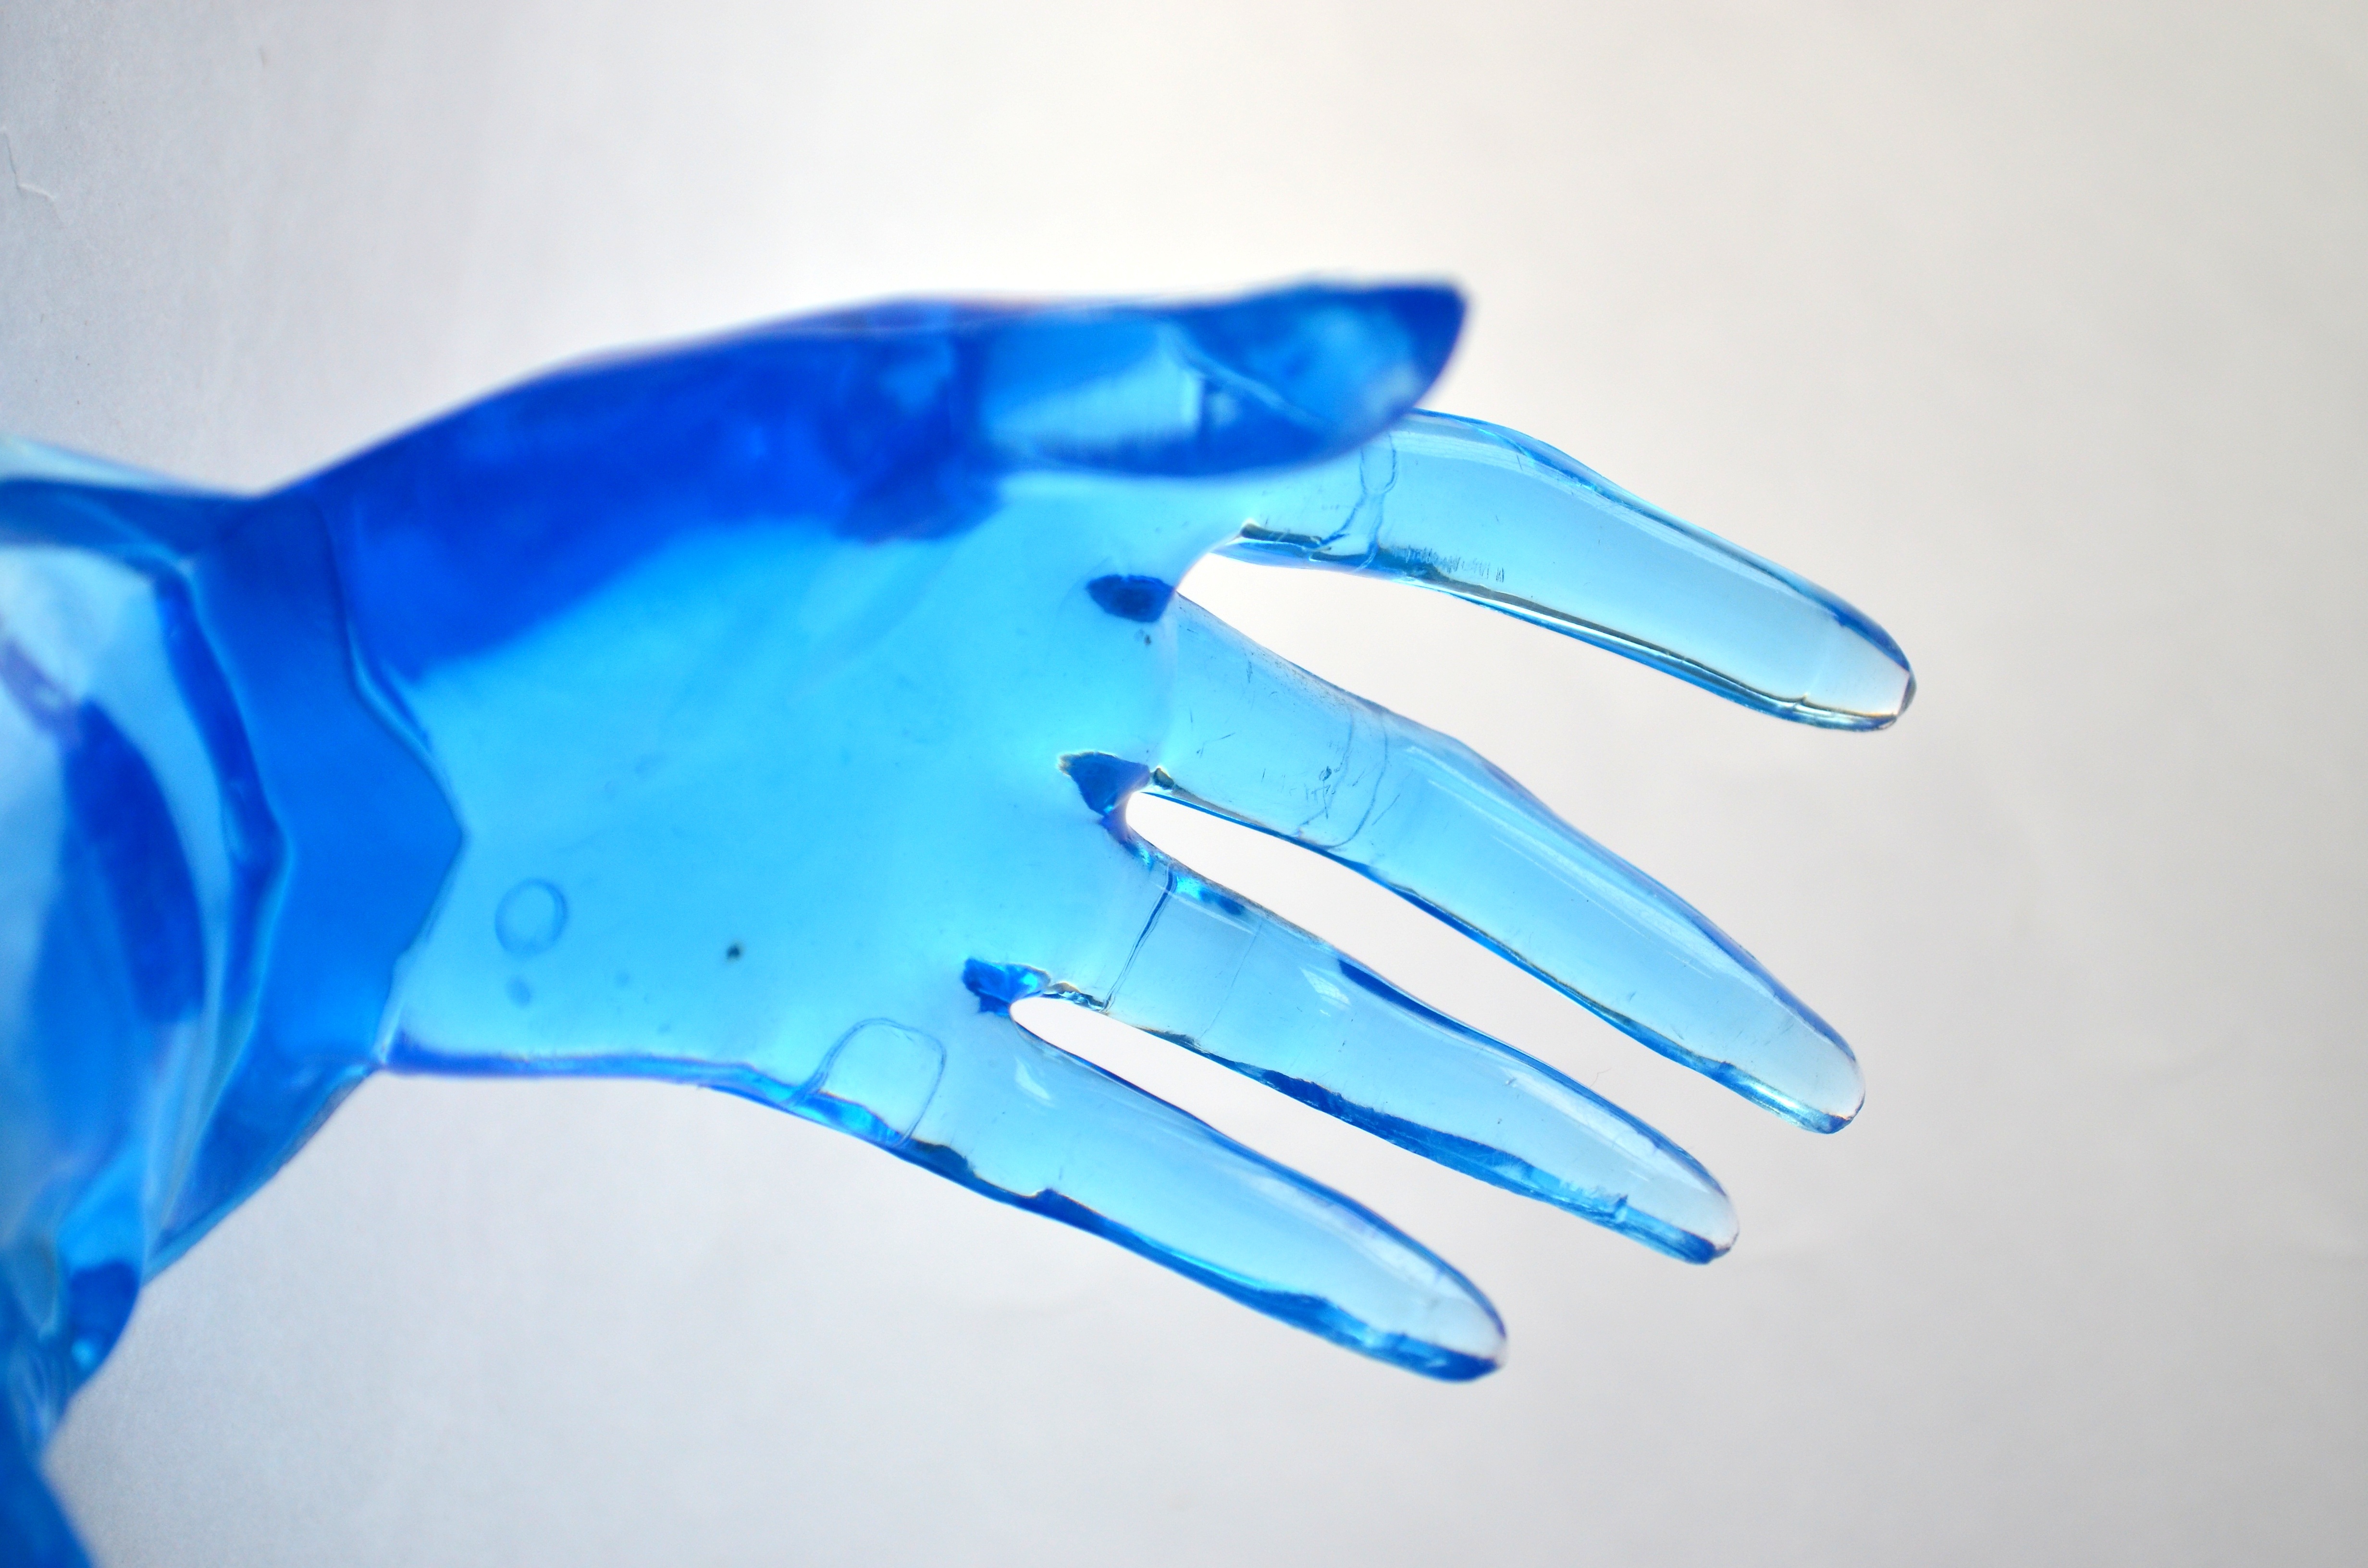
hand, plastic, model, finger, blue, fingers, fashion accessory